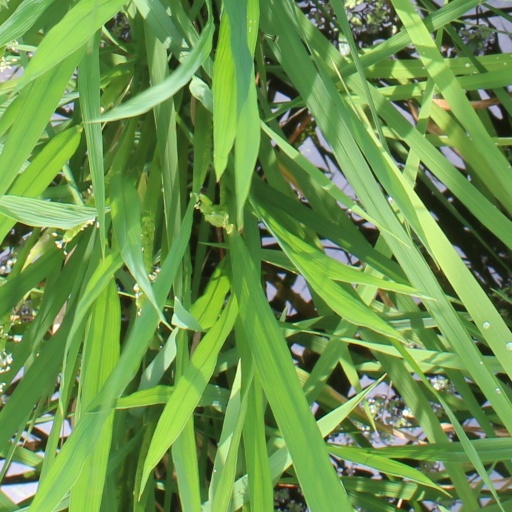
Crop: rice